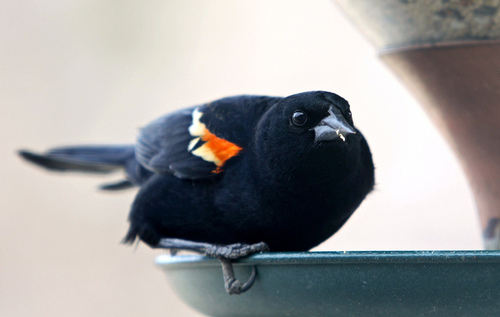
this bird is black all over its body with a small orange and yellow portion in its wing.
this bird is entirely black except for an orange spot on a primary, black bill and feet.
this is a black bird with an orange wing and a pointy beak.
this bird is black with red on its wing and has a very short beak.
rounded and black, the key features of this bird are its orange and white wingbars and large feet.
this pretty bird is all black with a distinctive patch of orange and yellow in the middle of each wing.
the bird is mostly black except for the orange and white tips of the wings.
this bird is primarily black with an orange marking on its wing and a short beak.
this bird has wings that are black and has a thick bill
this bird has wings that are black and has a red and yellow patch
Species: Red Winged Blackbird